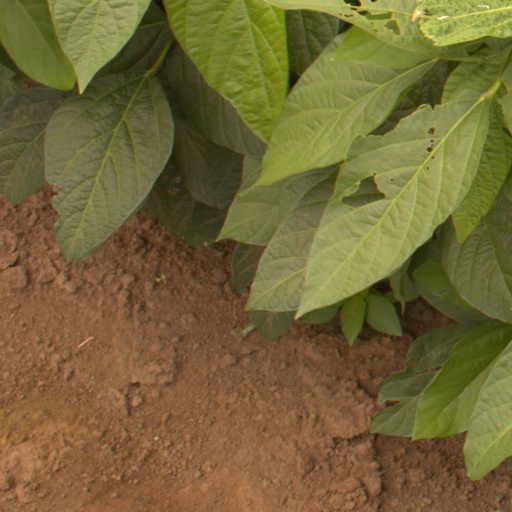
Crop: soybean